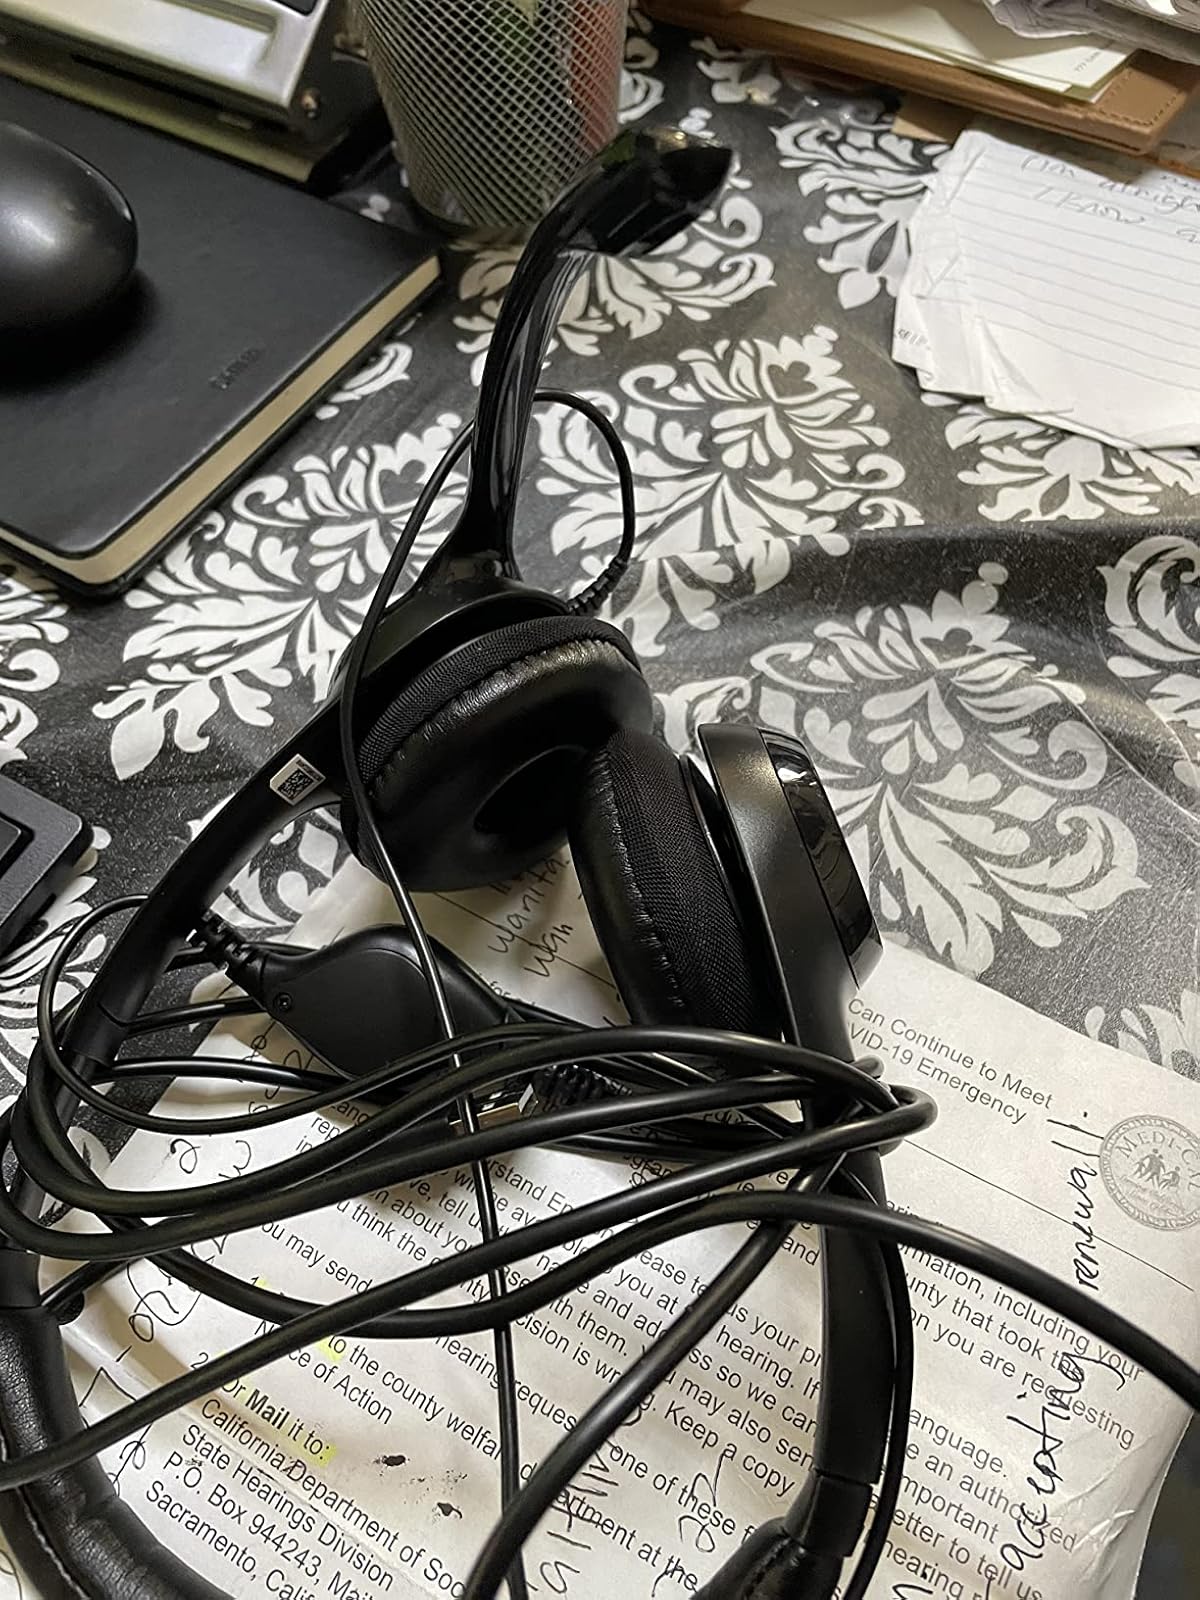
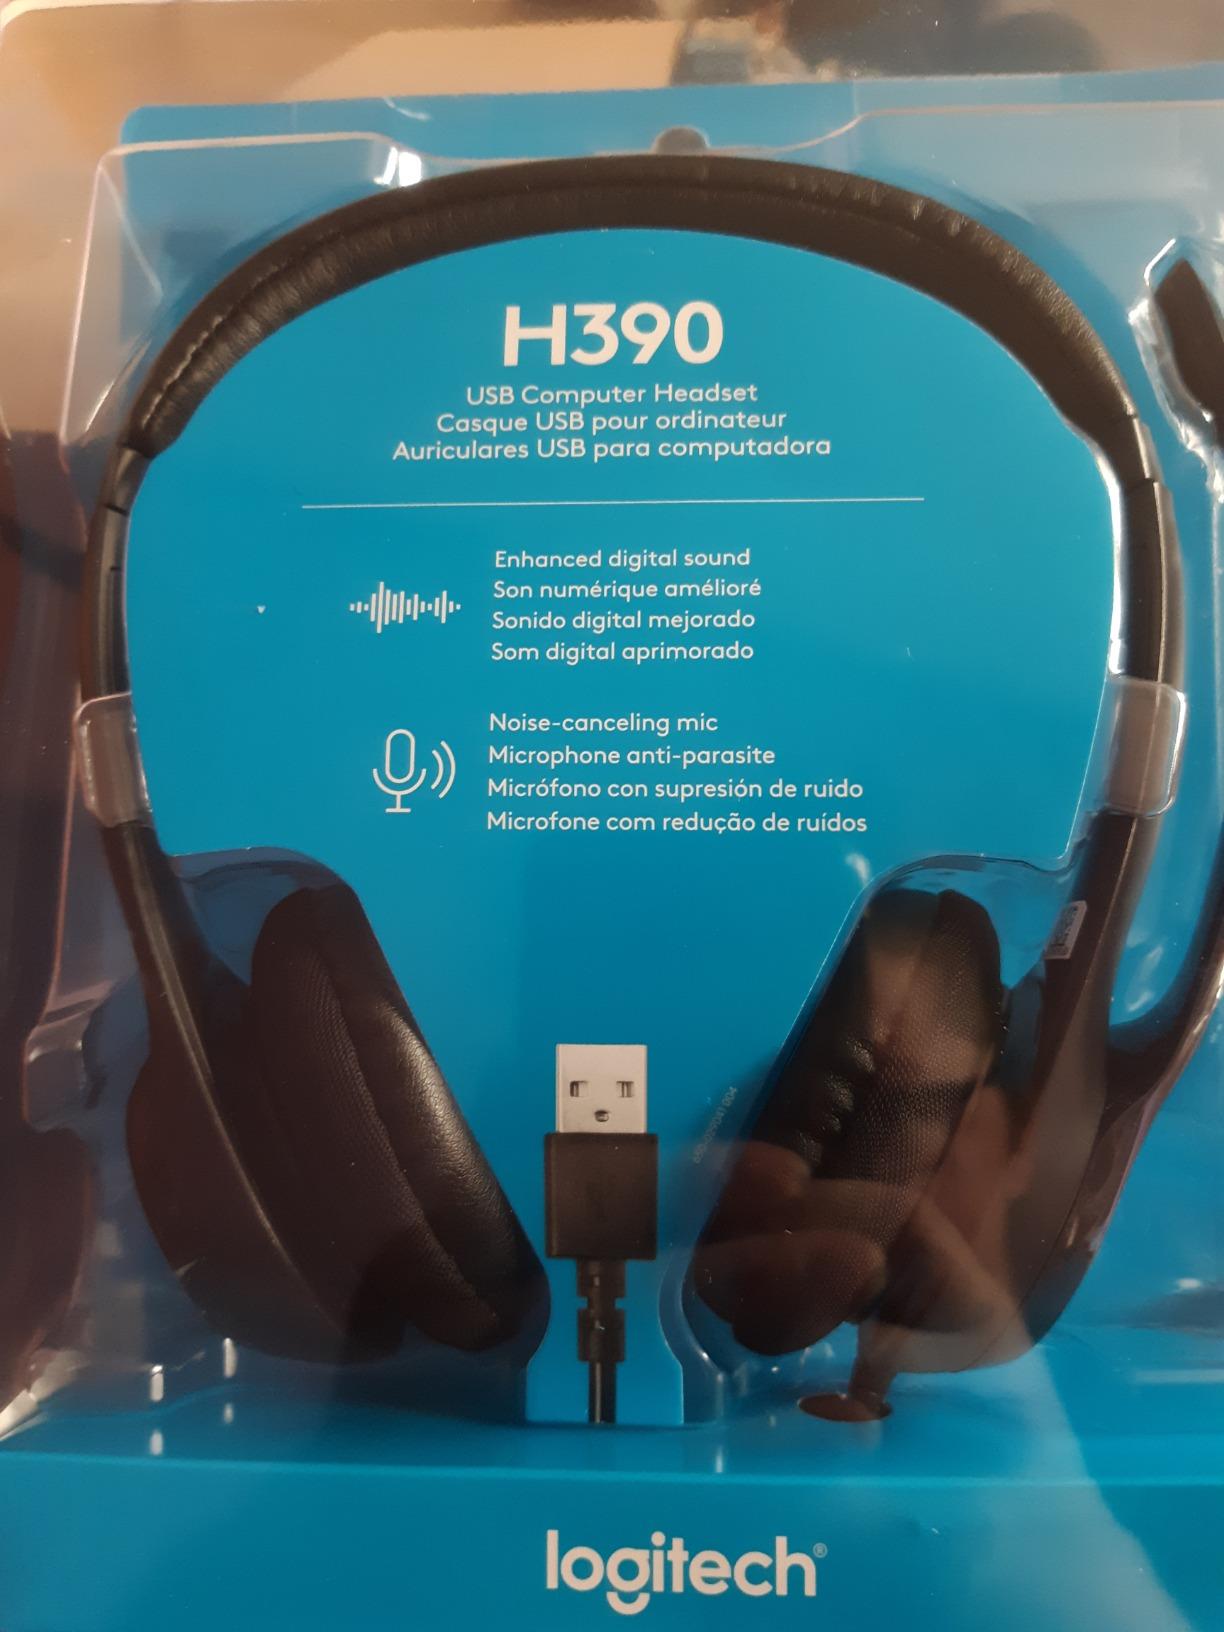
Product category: headphones
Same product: yes